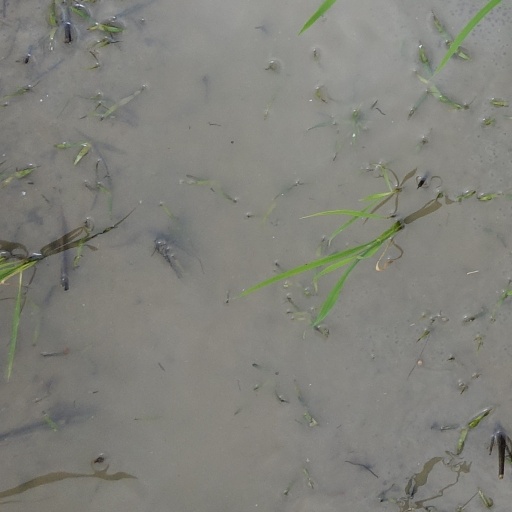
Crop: rice